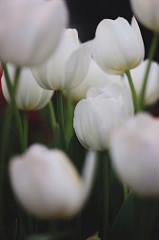
Flower: tulip